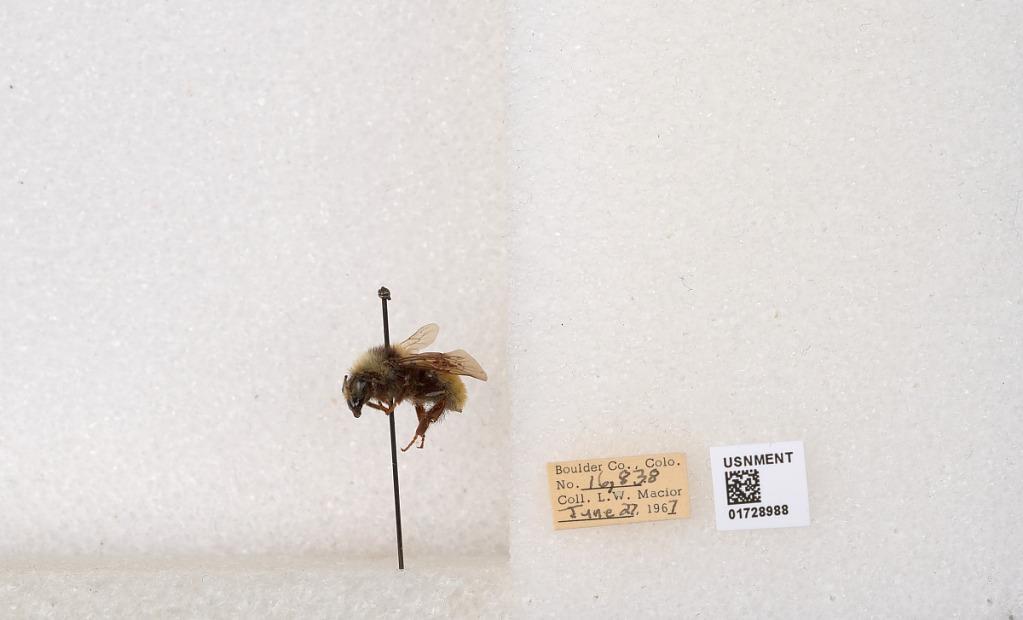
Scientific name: Bombus appositus Cresson
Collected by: L. Macior
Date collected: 1967-6-27
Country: United States
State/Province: Colorado
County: Boulder
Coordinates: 40.0925, -105.358